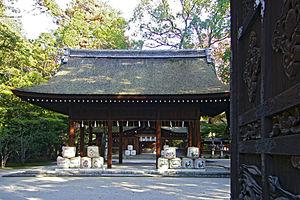
Le Toyokuni-jinja est un sanctuaire shinto situé dans l'arrondissement de Higashiyama, à Kyoto, au Japon. Il a été construit en 1599 pour honorer la mémoire du shogun Toyotomi Hideyoshi. C'est le site du premier tamaya jamais construit, détruit plus tard par le clan Tokugawa.